Onibi

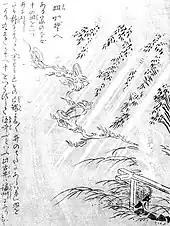
"Sarakazoe" from the "Konjaku Gazu Zoku Hyakki" by Sekien Toriyama

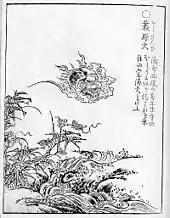
"Sougenbi" from the "Gazu Hyakki Yagyō" by Sekien Toriyama

As onibi are thought of as a type of atmospheric ghost light, there are ones like the below. Other than these, there is also the shiranui, the koemonbi, the janjanbi, and the tenka among others. There is a theory that the kitsunebi is also a kind of onibi, but there is also the opinion that strictly speaking, they are different from onibi.